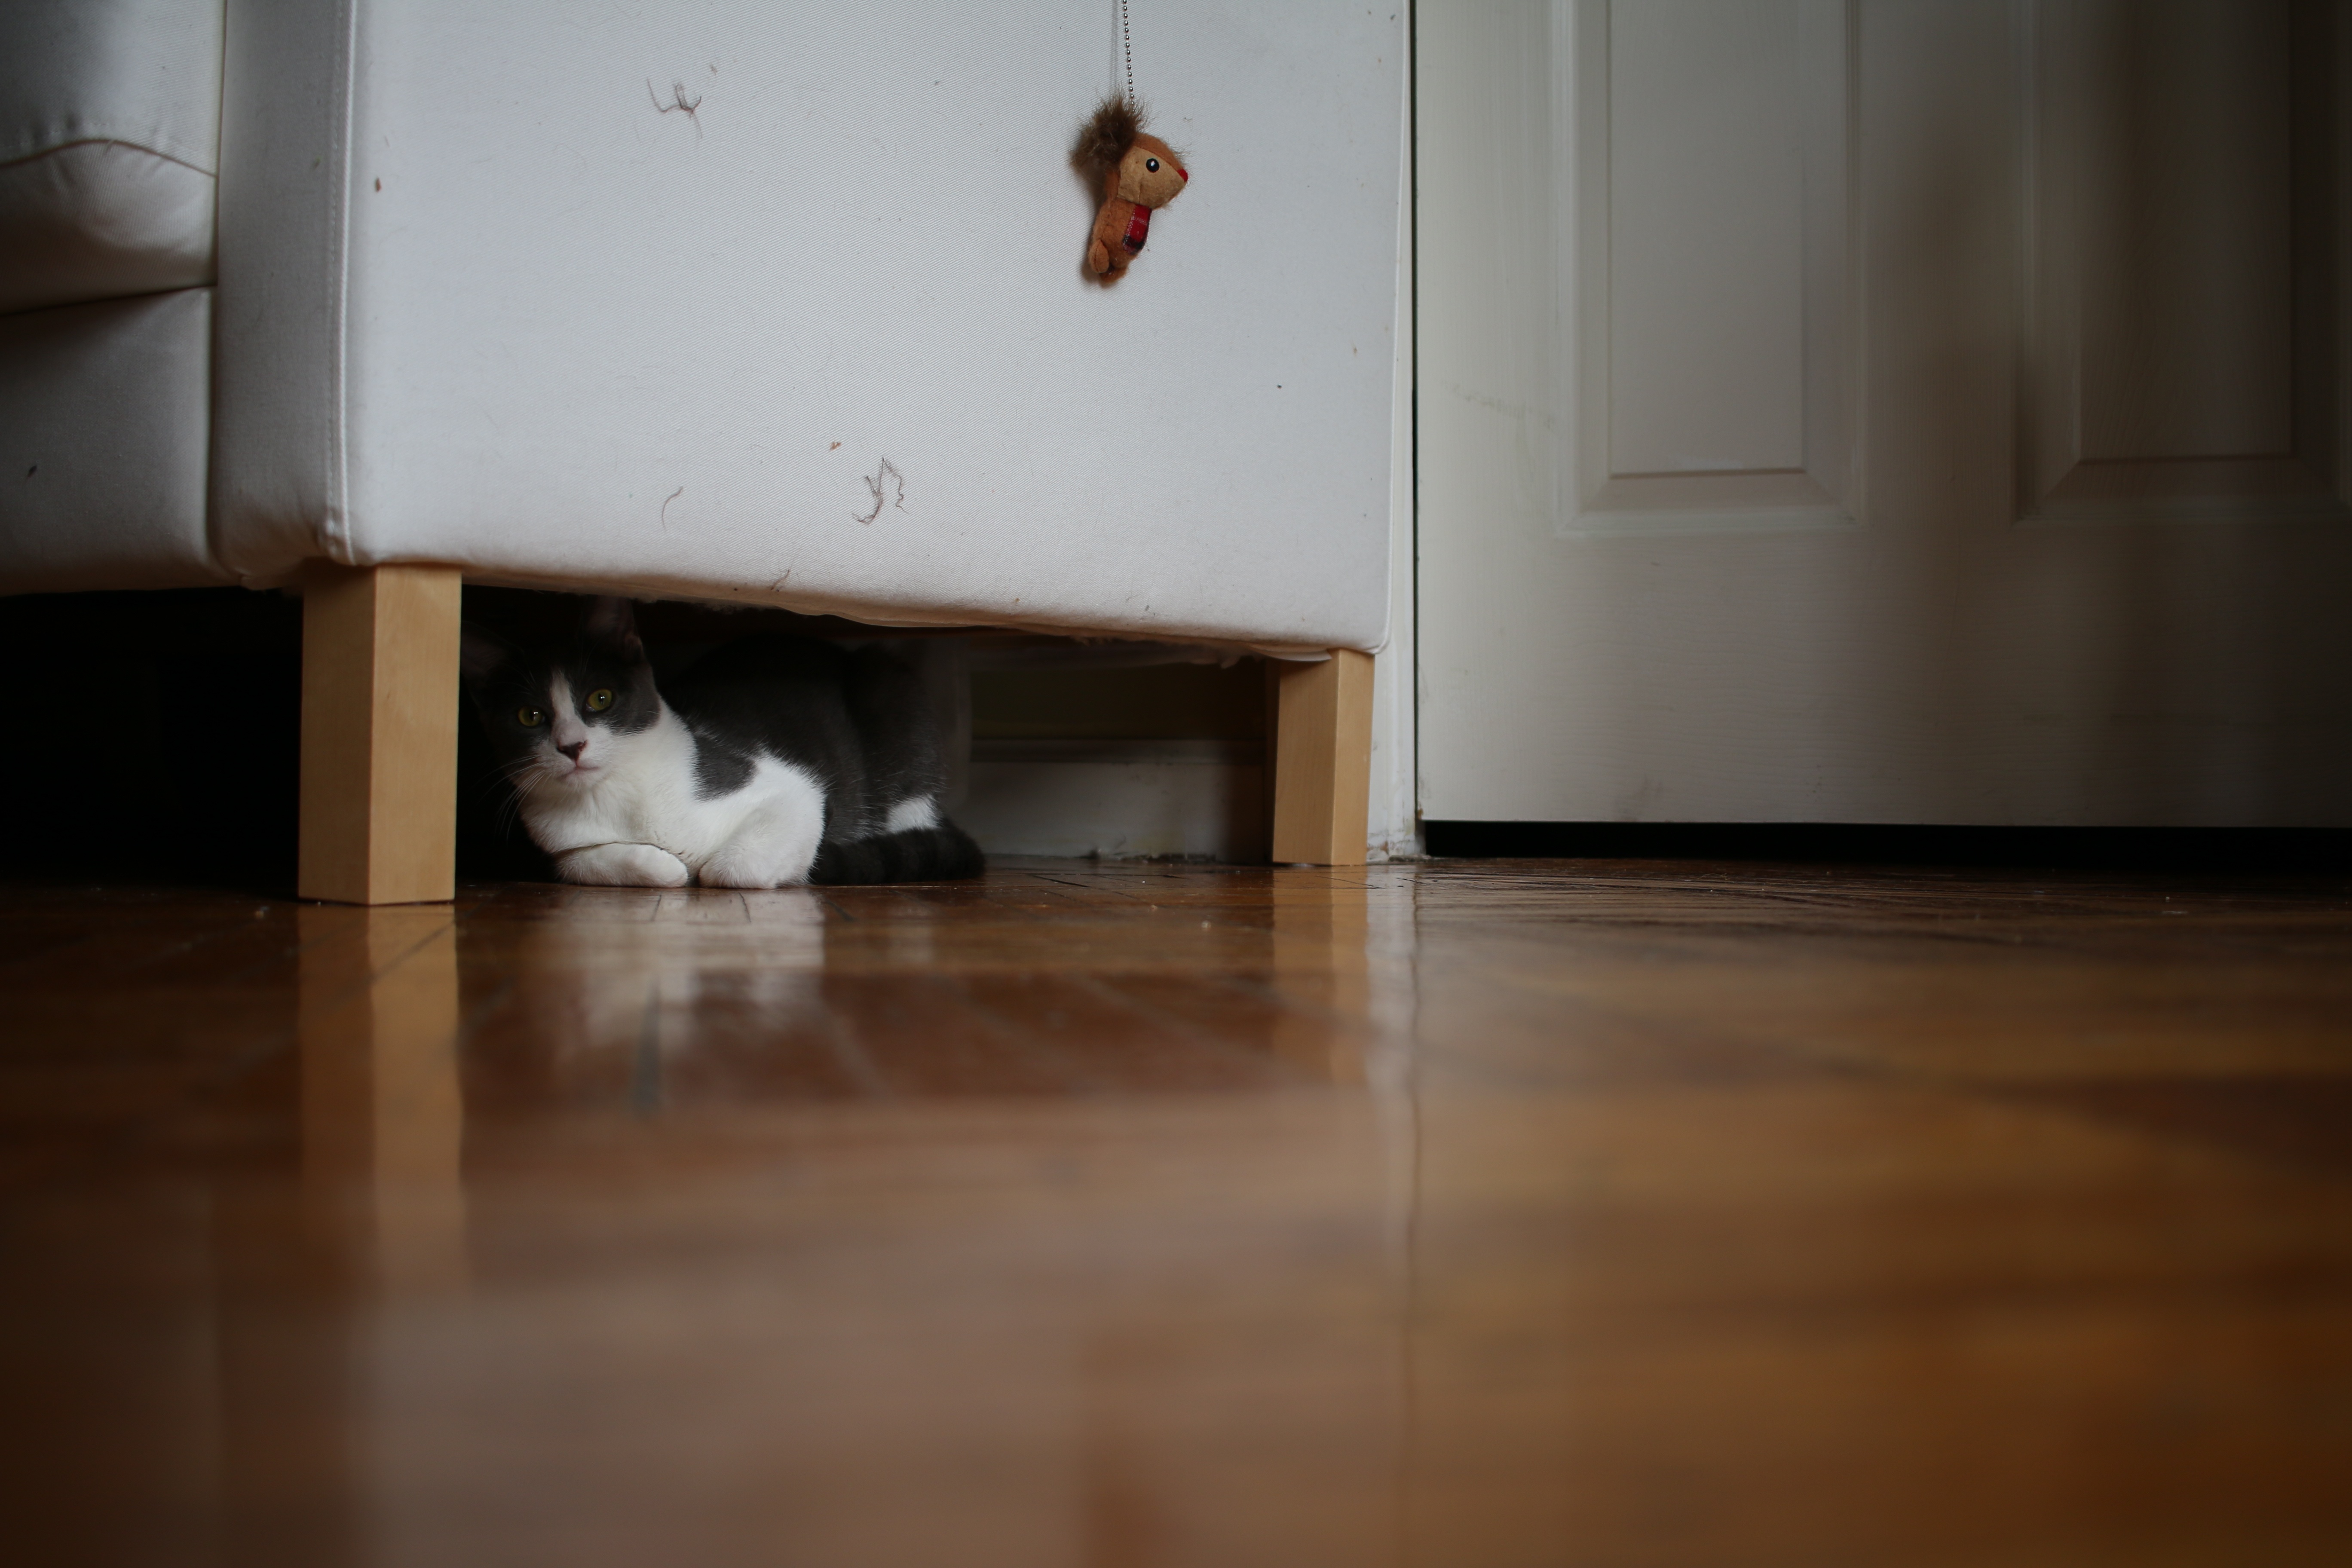
wood, white, floor, design, hardwood, flooring, wood flooring